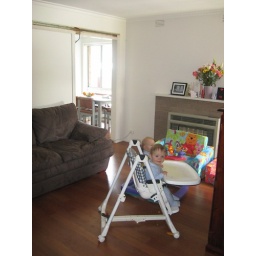
House 11th December (8) - Boys in lounge eating bananas